There's Room Up Ahead

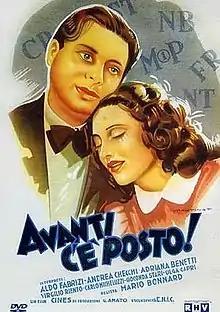

There's Room Up Ahead is a 1942 Italian comedy film directed by Mario Bonnard and starring Aldo Fabrizi, Andrea Checchi and Adriana Benetti. It was made at Cinecittà in Rome.